Taos Downtown Historic District

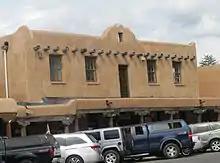
Former Taos Courthouse, built after 1930

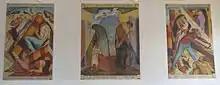
A few of the murals painted by members of the Taos art colony in 1933 and 1934: Bert Geer Phillips, Victor Higgins, Ward Lockwood, and Emil Bisttram

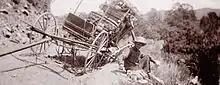
"Artists Bert Geer Phillips and Ernest Blumenschein stop to have a broken wagon wheel repaired, become enchanted with Taos and decide to stay. This event starts an immigration of artists that continues today."

The United States took possession of New Mexico in 1847 (during the Mexican–American War). In retaliation, some former Mexican citizens and Taos Natives rebelled and during the Taos Revolt Charles Bent, the first territorial governor, was killed in his home. In response, the United States Army killed more than 150 people at the Taos Pueblo and destroyed the original San Geronimo Mission. In 1850, New Mexico and Arizona became an official territory of the United States.